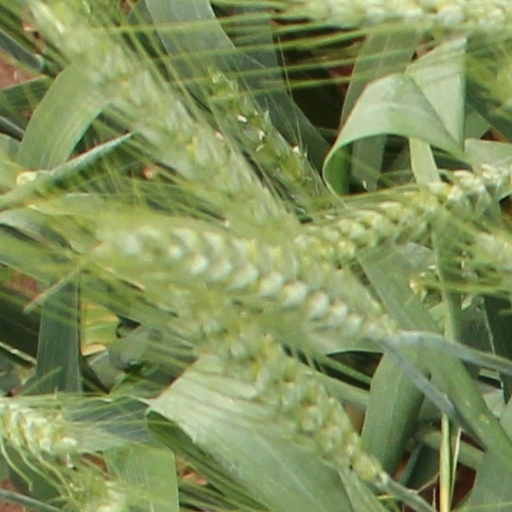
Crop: wheat